Yuli Dunsky

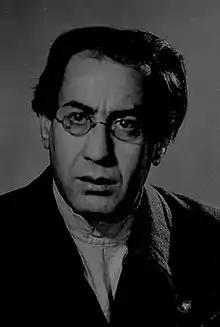
Yuli Dunsky

Yuli Teodorovich Dunsky (22 July 1922 in Moscow, Russia – 23 March 1982 in Moscow, Soviet Union) was a Soviet screenwriter.